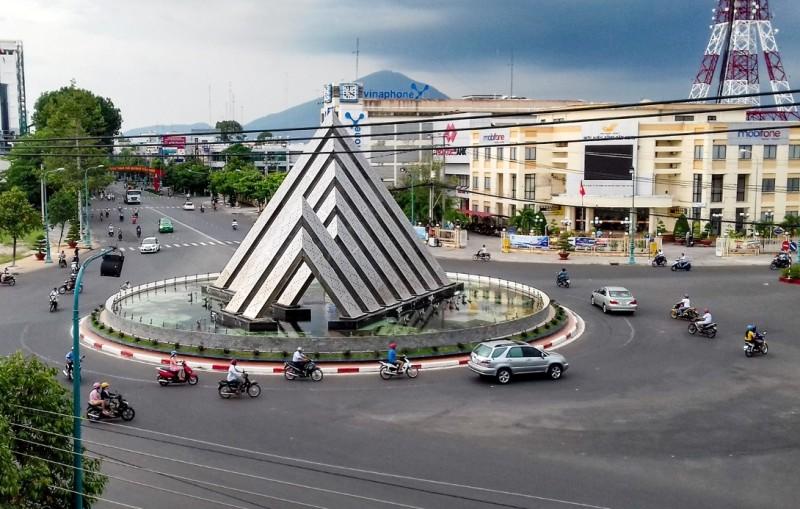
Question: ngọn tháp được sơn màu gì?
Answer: ngọn tháp được sơn màu trắng và màu đỏ